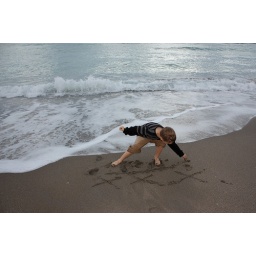
Young boy writing in the sand near the ocean at sunrise